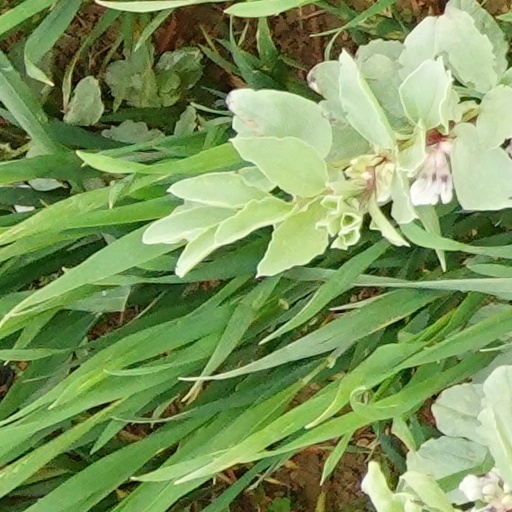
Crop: wheat